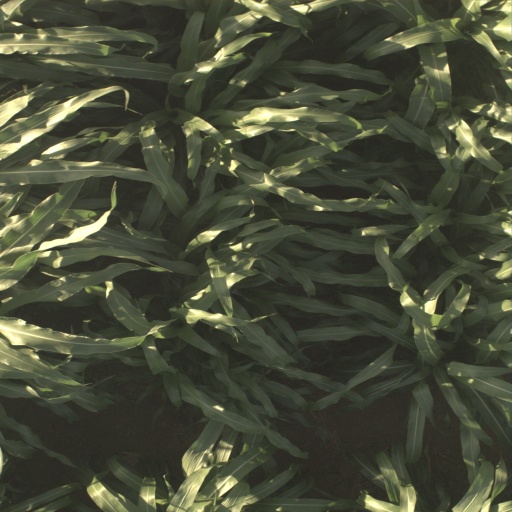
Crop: sorghum